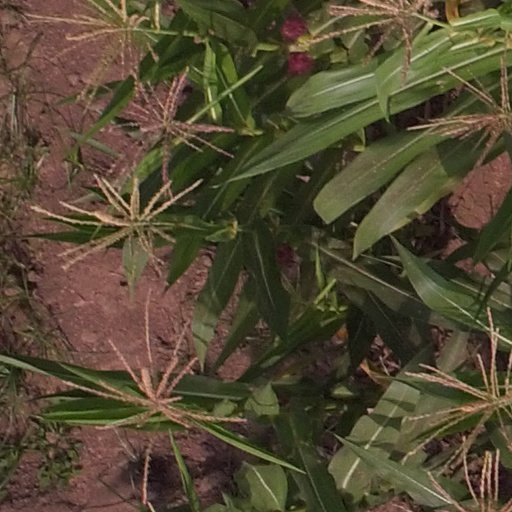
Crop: maize; corn